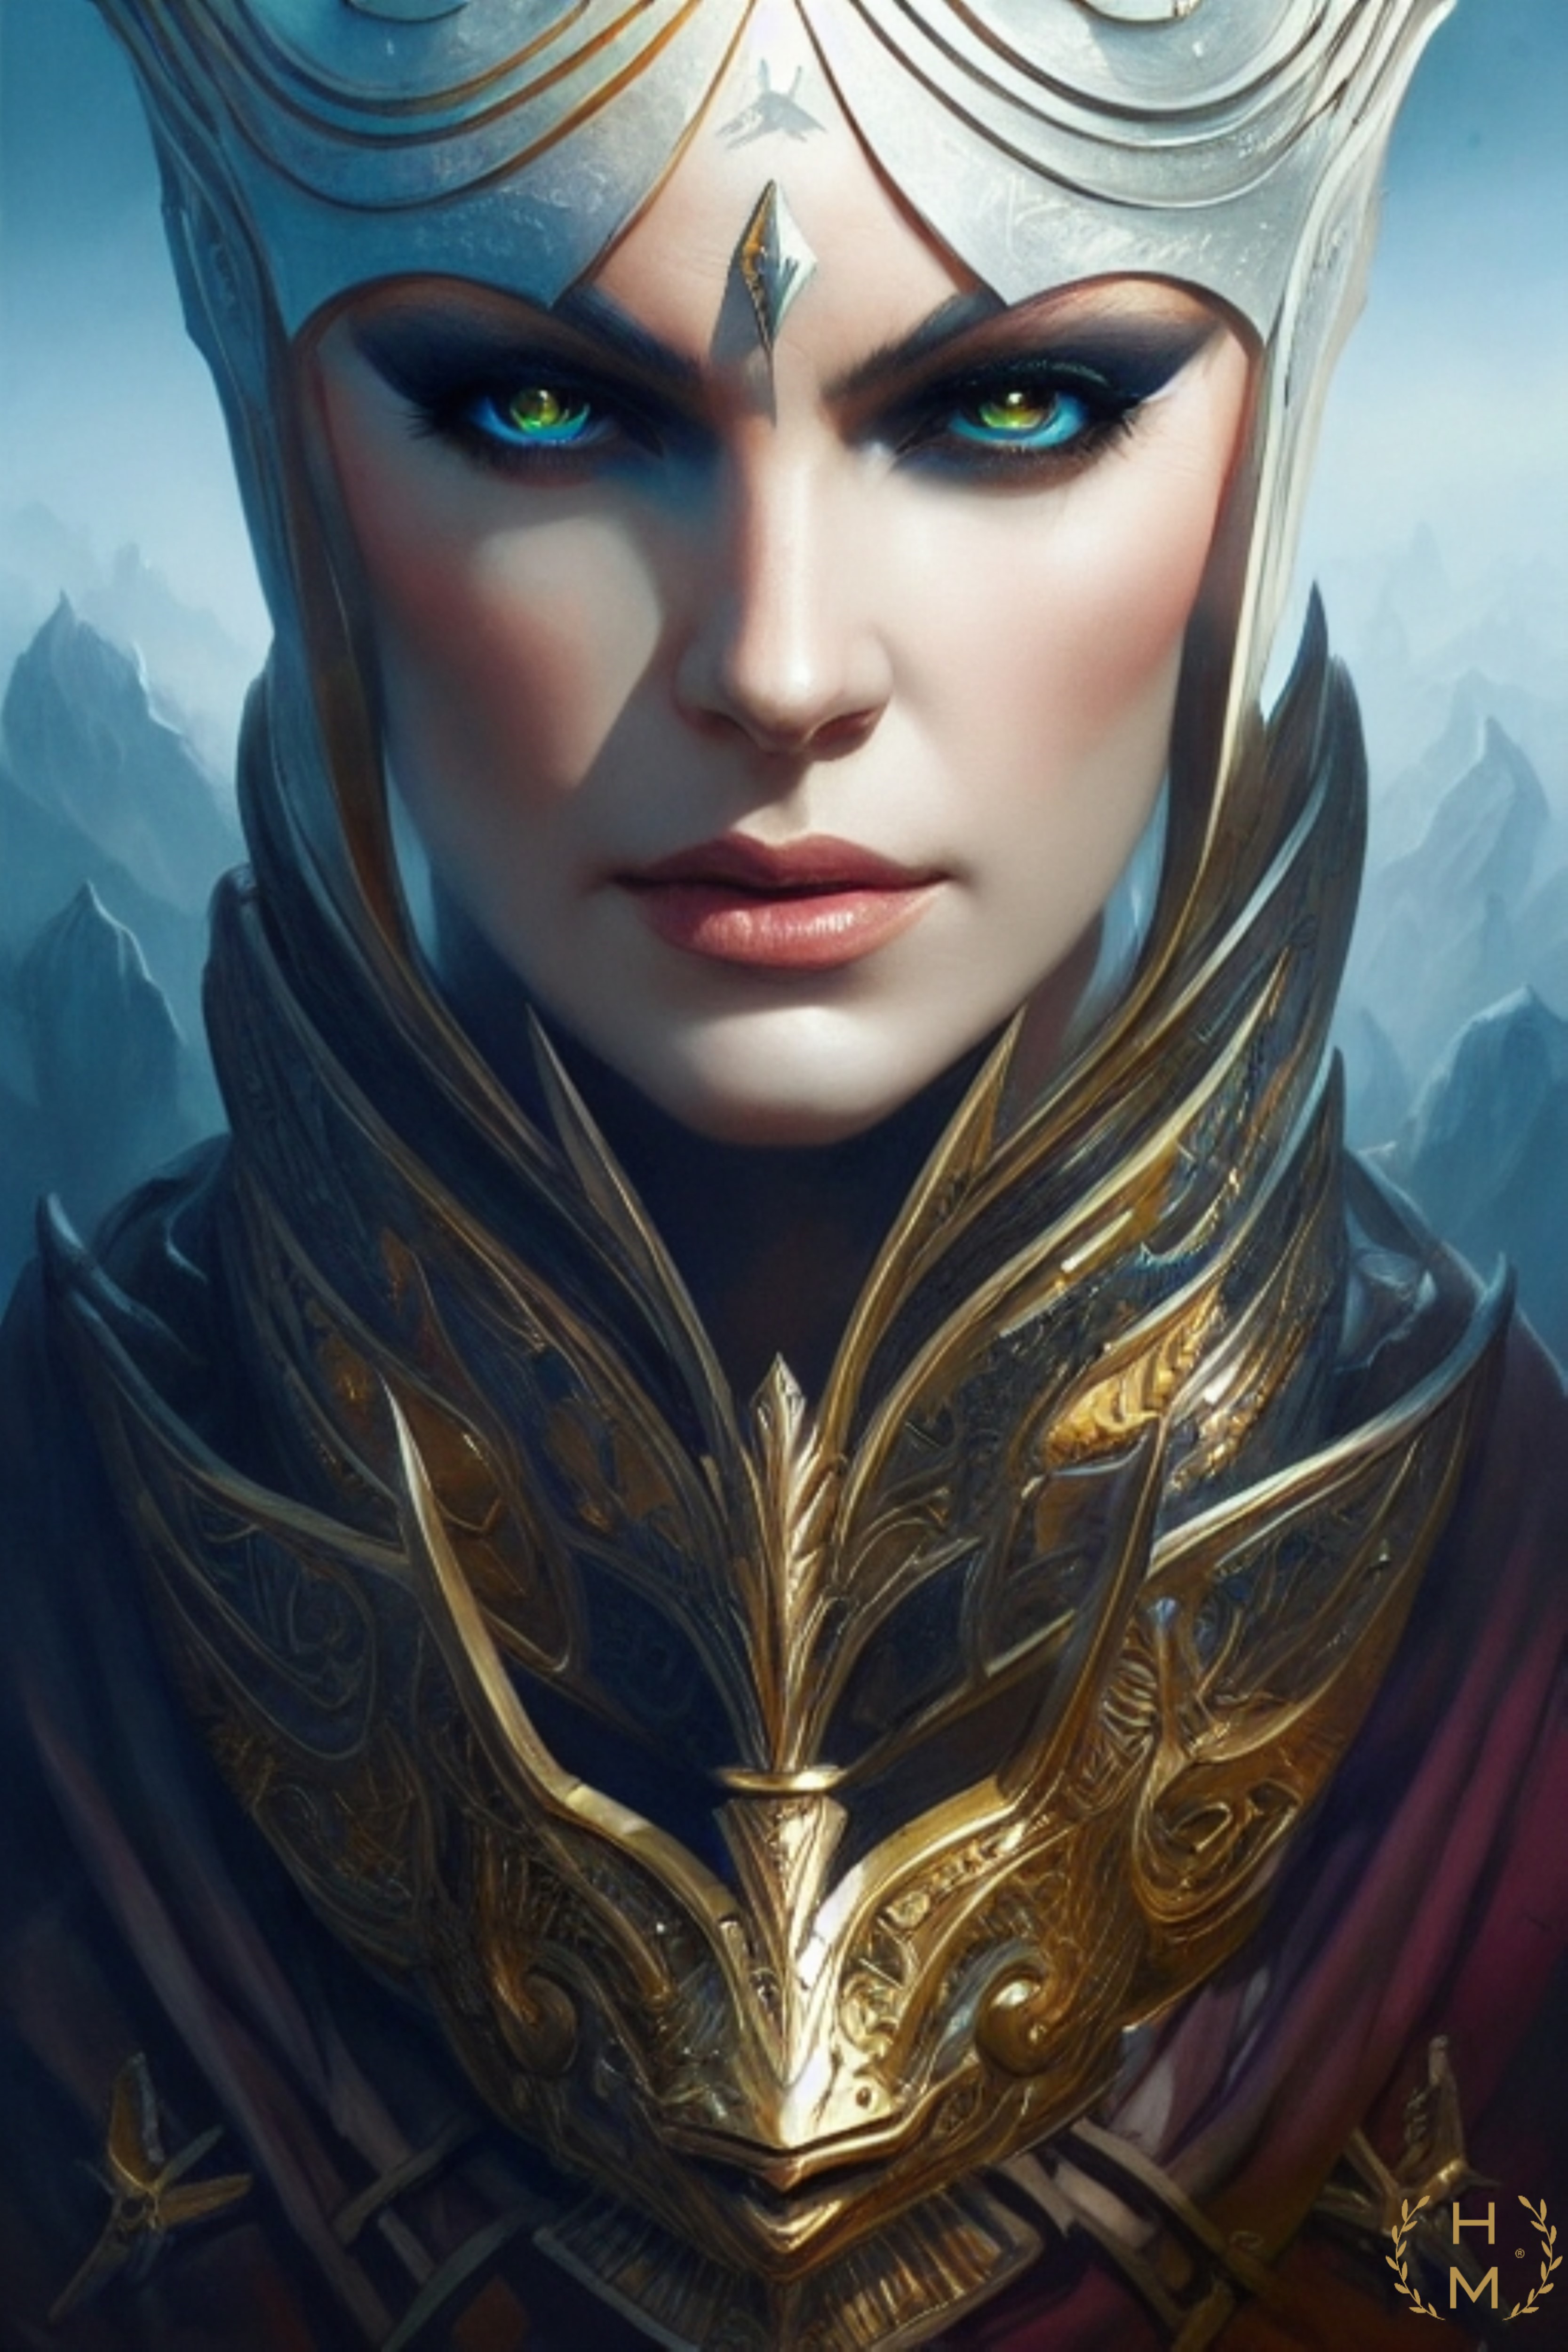
painting, art, artist, artwork, drawing, contemporary art, photography, illustration, paint, love, design, sketch, fine art, abstract art, creative, abstract, acrylic painting, nature, watercolor, art gallery, oil painting, gallery, modern art, abstract painting, digital art, contemporary painting, art collector, style, girl, woman, fashion, mort, eyelash, flash photography, cg artwork, poster, fictional character, electric blue, sky, portrait photography, graphics, graphic design, mythology, fiction